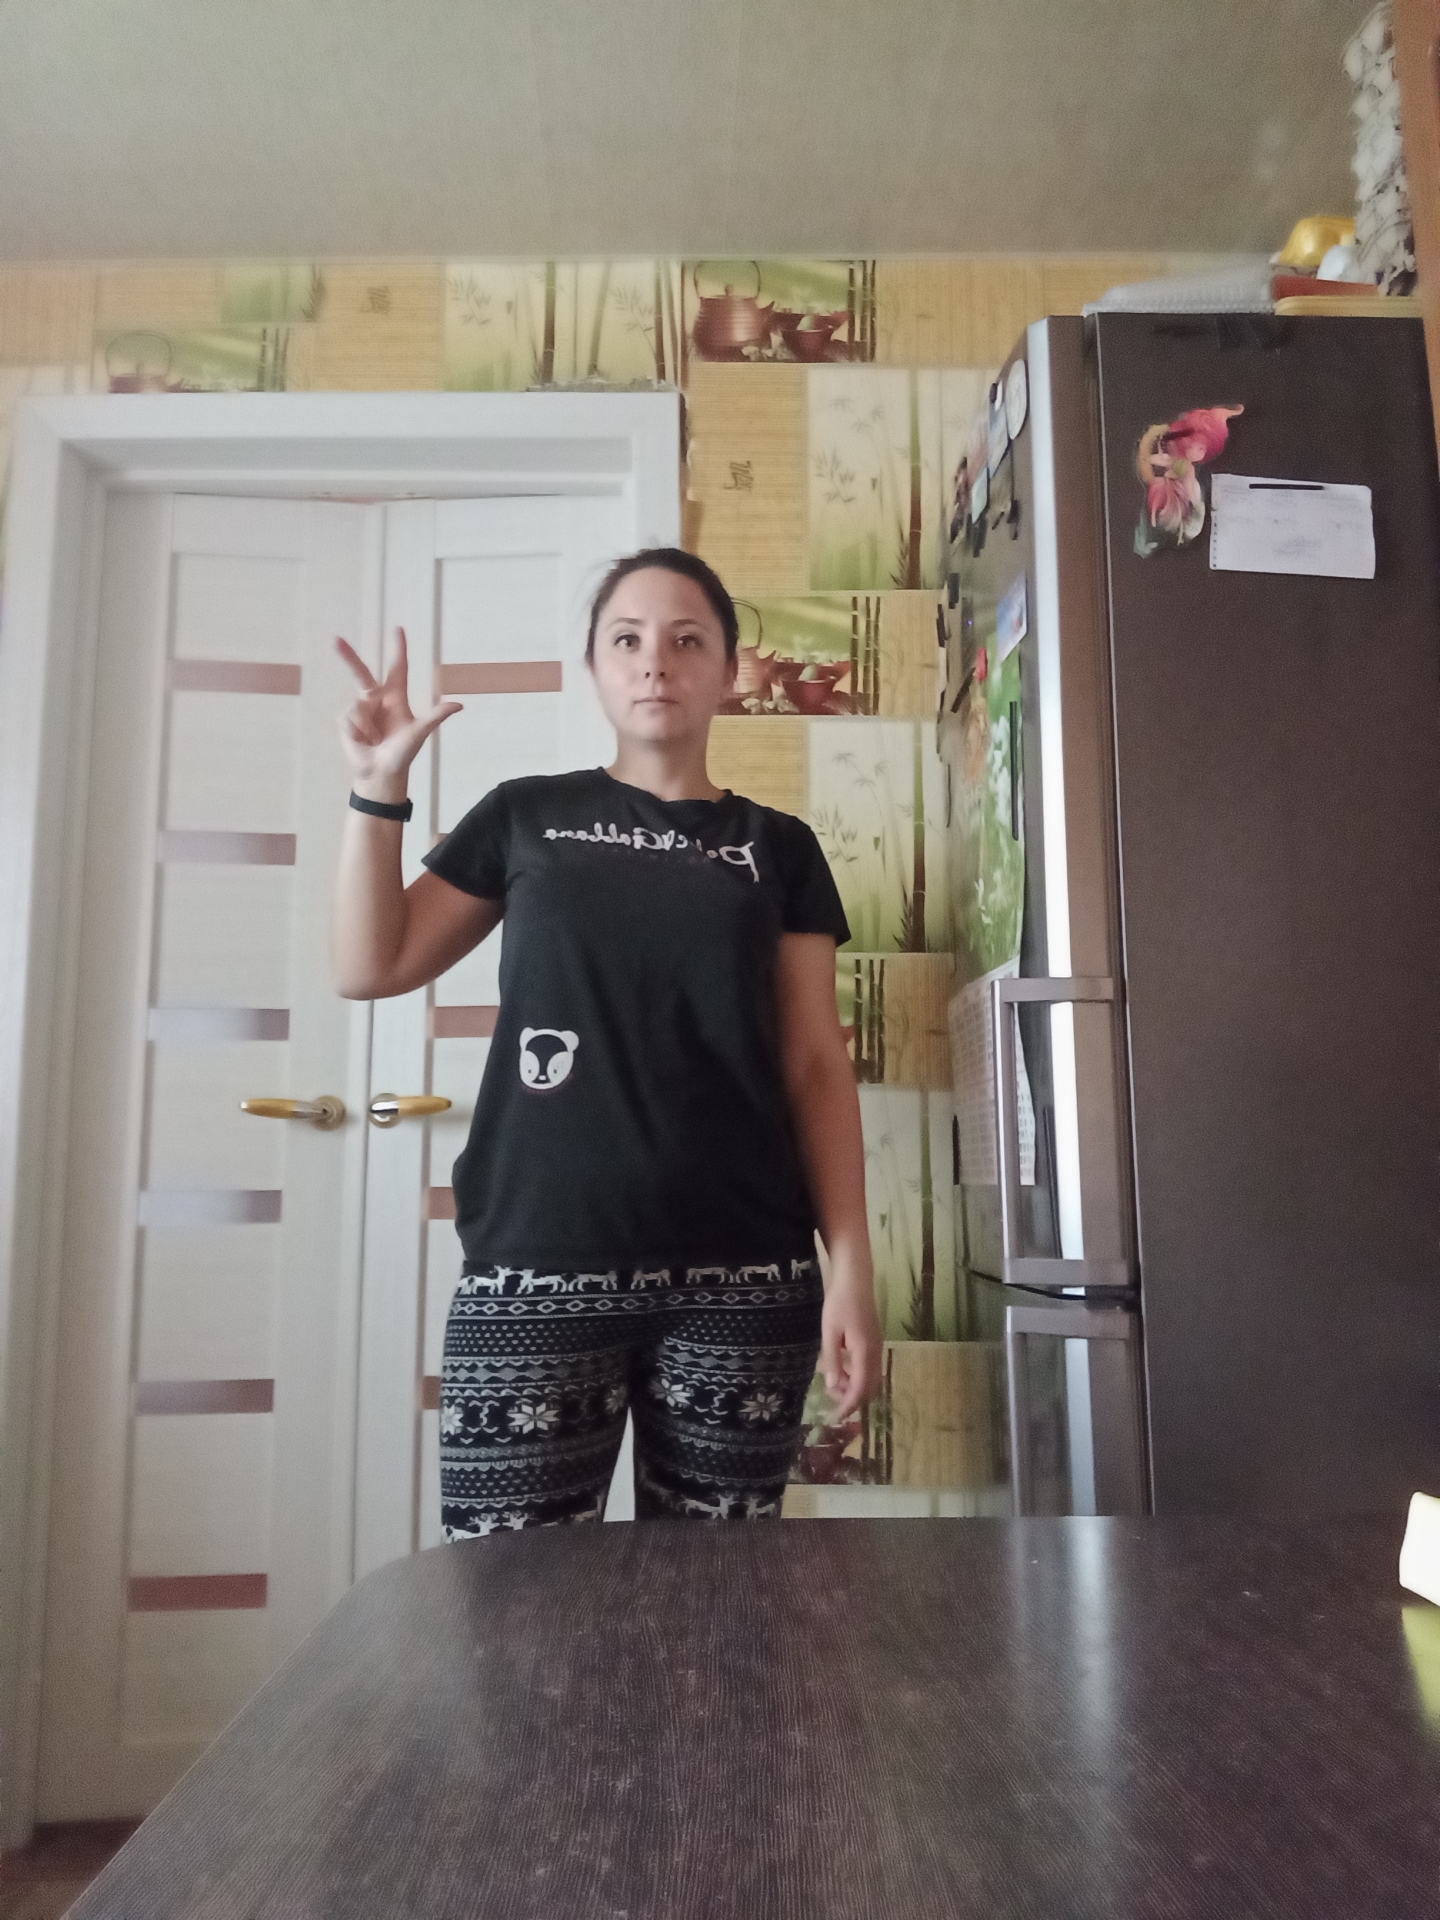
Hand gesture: three2